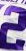
Number: 2